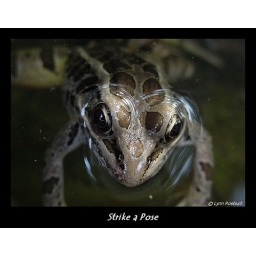
I found this cute little Leopard Frog swimming in a pool of water.